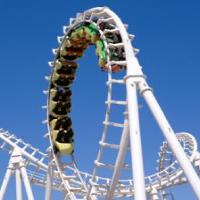
Weather: sun or clear